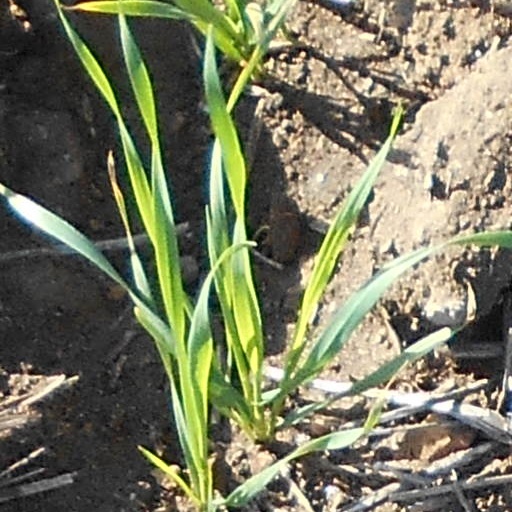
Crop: wheat